Gordion Furniture and Wooden Artifacts

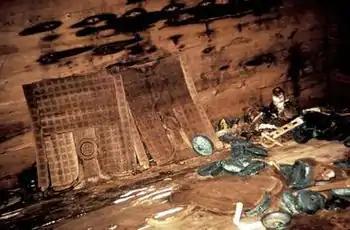
View of the Tumulus MM grave goods, 1957.

Tumulus MM produced an array of priceless artifacts: 170 bronze vessels, some with deposits of organic residues; 10 bronze-and-leather belts; more than 180 bronze fibulae (ancient safety pins); pottery vessels containing the remains of food; and 15 pieces of fine wooden furniture. The exact nature of the furniture was not clear to Young and his team when they entered the chamber in 1957, as many of the objects had broken along the lines of the joinery, with their constituent parts dispersed on the tomb floor. The first thing the excavators saw was the skeleton of the king lying on a mass of textiles, covering what Young thought was a four-poster bed. To the east of the “bed” were several furniture legs scattered among remnants of cloth. Leaning against the east wall were two ornate, inlaid objects, called “screens” by Young and initially identified as “throne backs.” To the south of these, a fancy inlaid table had collapsed with its frame intact, and nearby were the tops and legs of eight “plain” tables. Most of the bronze vessels found in the tomb had once been hung on the walls or placed on the tables, but all had fallen to the floor.